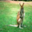
Label: kangaroo